Henry Eric Harden

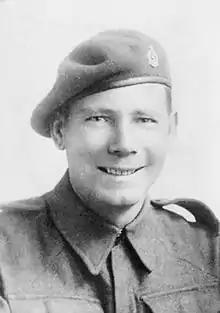

Henry Eric Harden (23 February 1912 – 23 January 1945) was a British soldier who was awarded the Victoria Cross, the most prestigious award for gallantry in the face of the enemy that can be awarded to British and Commonwealth forces, during the Second World War